Christian culture

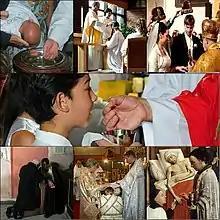
The seven sacraments of the Catholic church: Baptism, Confirmation, Matrimony, Eucharist, Penance, Holy Orders and the Anointing of the Sick.

Protestantism had an important influence on science. According to the Merton Thesis there was a positive correlation between the rise of Puritanism and Protestant Pietism on the one hand and early experimental science on the other. The Merton Thesis has two separate parts: Firstly, it presents a theory that science changes due to an accumulation of observations and improvement in experimental techniques and methodology; secondly, it puts forward the argument that the popularity of science in 17th-century England and the religious demography of the Royal Society (English scientists of that time were predominantly Puritans or other Protestants) can be explained by a correlation between Protestantism and the scientific values. In his theory, Robert K. Merton focused on English Puritanism and German Pietism as having been responsible for the development of the Scientific Revolution of the 17th and 18th centuries. Merton explained that the connection between religious affiliation and interest in science was the result of a significant synergy between the ascetic Protestant values and those of modern science. Protestant values encouraged scientific research by allowing science to study God's influence on the world and thus providing a religious justification for scientific research.